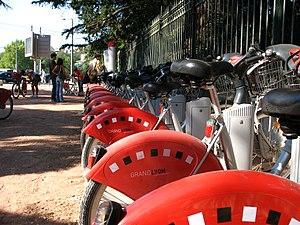
La station Vélo'v près de la porte des enfants du Rhône du Parc de la Tête d'Or à Lyon
L'allée Achille-Lignon est une voie du quartier de la cité internationale, située en quasi-totalité dans le 6ᵉ arrondissement de Lyon tandis que son extrémité nord-est est géographiquement sur la commune voisine de Villeurbanne, en France.